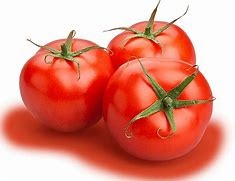
Label: tomato